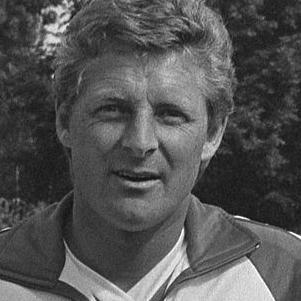
Age: 34